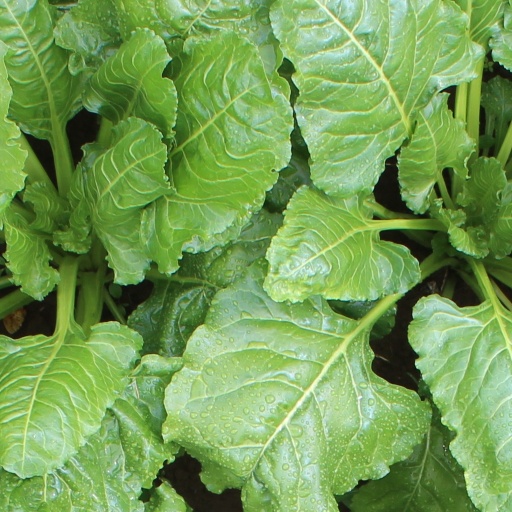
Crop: sugar beet